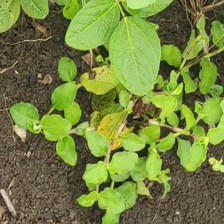
Weed species: Kena_(Commplina_benghalensio)